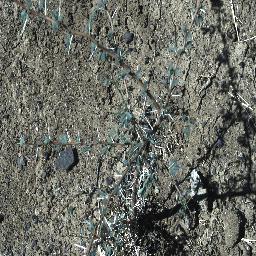
Label: prickly_acacia